Pelvis

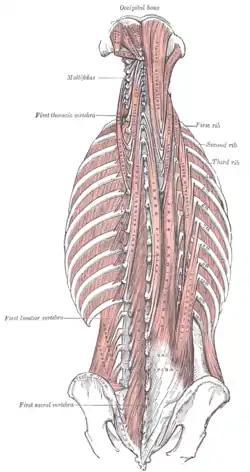
Intrinsic back muscles

The inferior parts of latissimus dorsi, one of the muscles of the upper limb, arises from the posterior third of the iliac crest. Its action on the shoulder joint are internal rotation, adduction, and retroversion. It also contributes to respiration (i.e. coughing). When the arm is adducted, latissimus dorsi can pull it backward and medially until the back of the hand covers the buttocks.